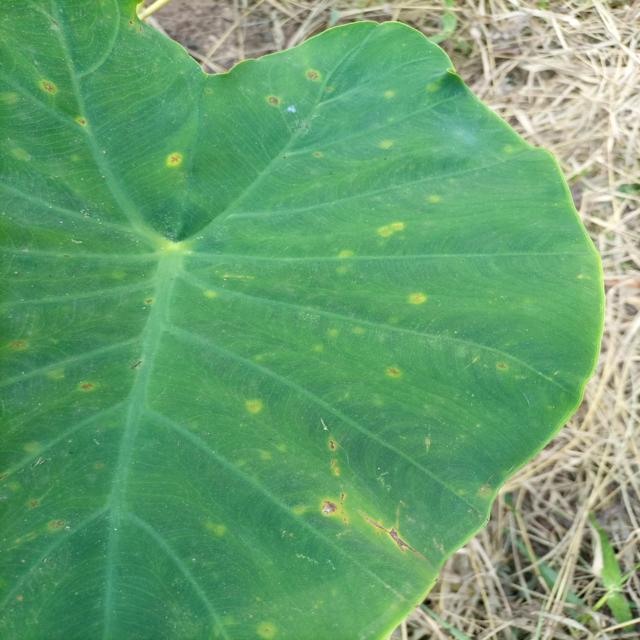
Label: Early_Blight